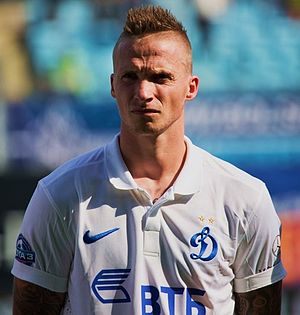
Alexander Büttner
Alexander Büttner er en hollandsk fodboldspiller, der til daglig spiller for Vitesse. Han har tidligere spillet for blandt andet Manchester United i England samt russiske Dynamo Moskva.